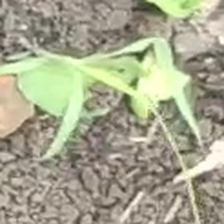
Weed species: Digitaria_SP_(Digitaria Sanguinalis )